The Ghost and the Goth

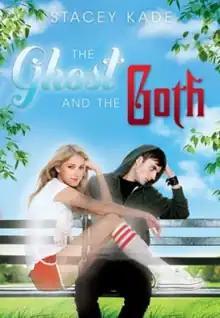

The Ghost and the Goth is a 2010 paranormal romance young adult novel written by Stacey Kade and published by Hyperion Books. It is the first book in her "The Ghost and the Goth Trilogy". The book follows two different view points, Alona Dare (The Ghost) and Will Killian (The Goth).